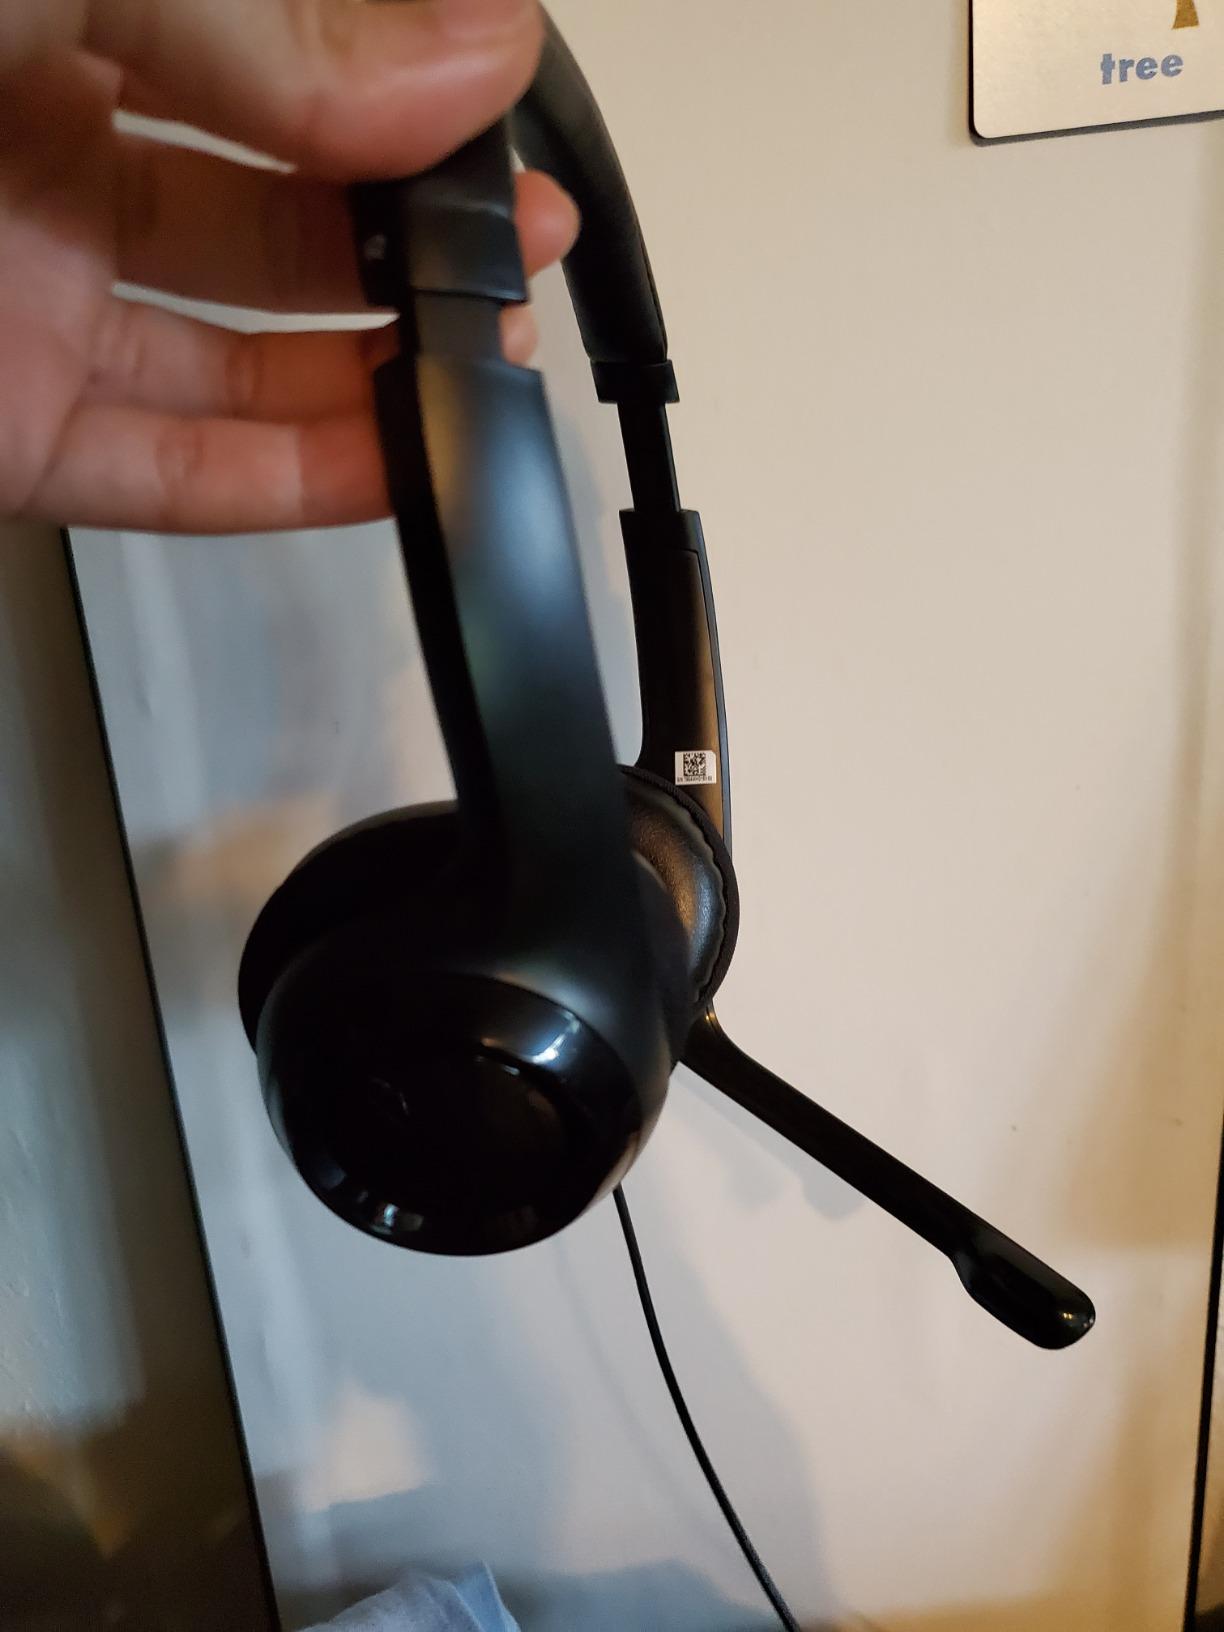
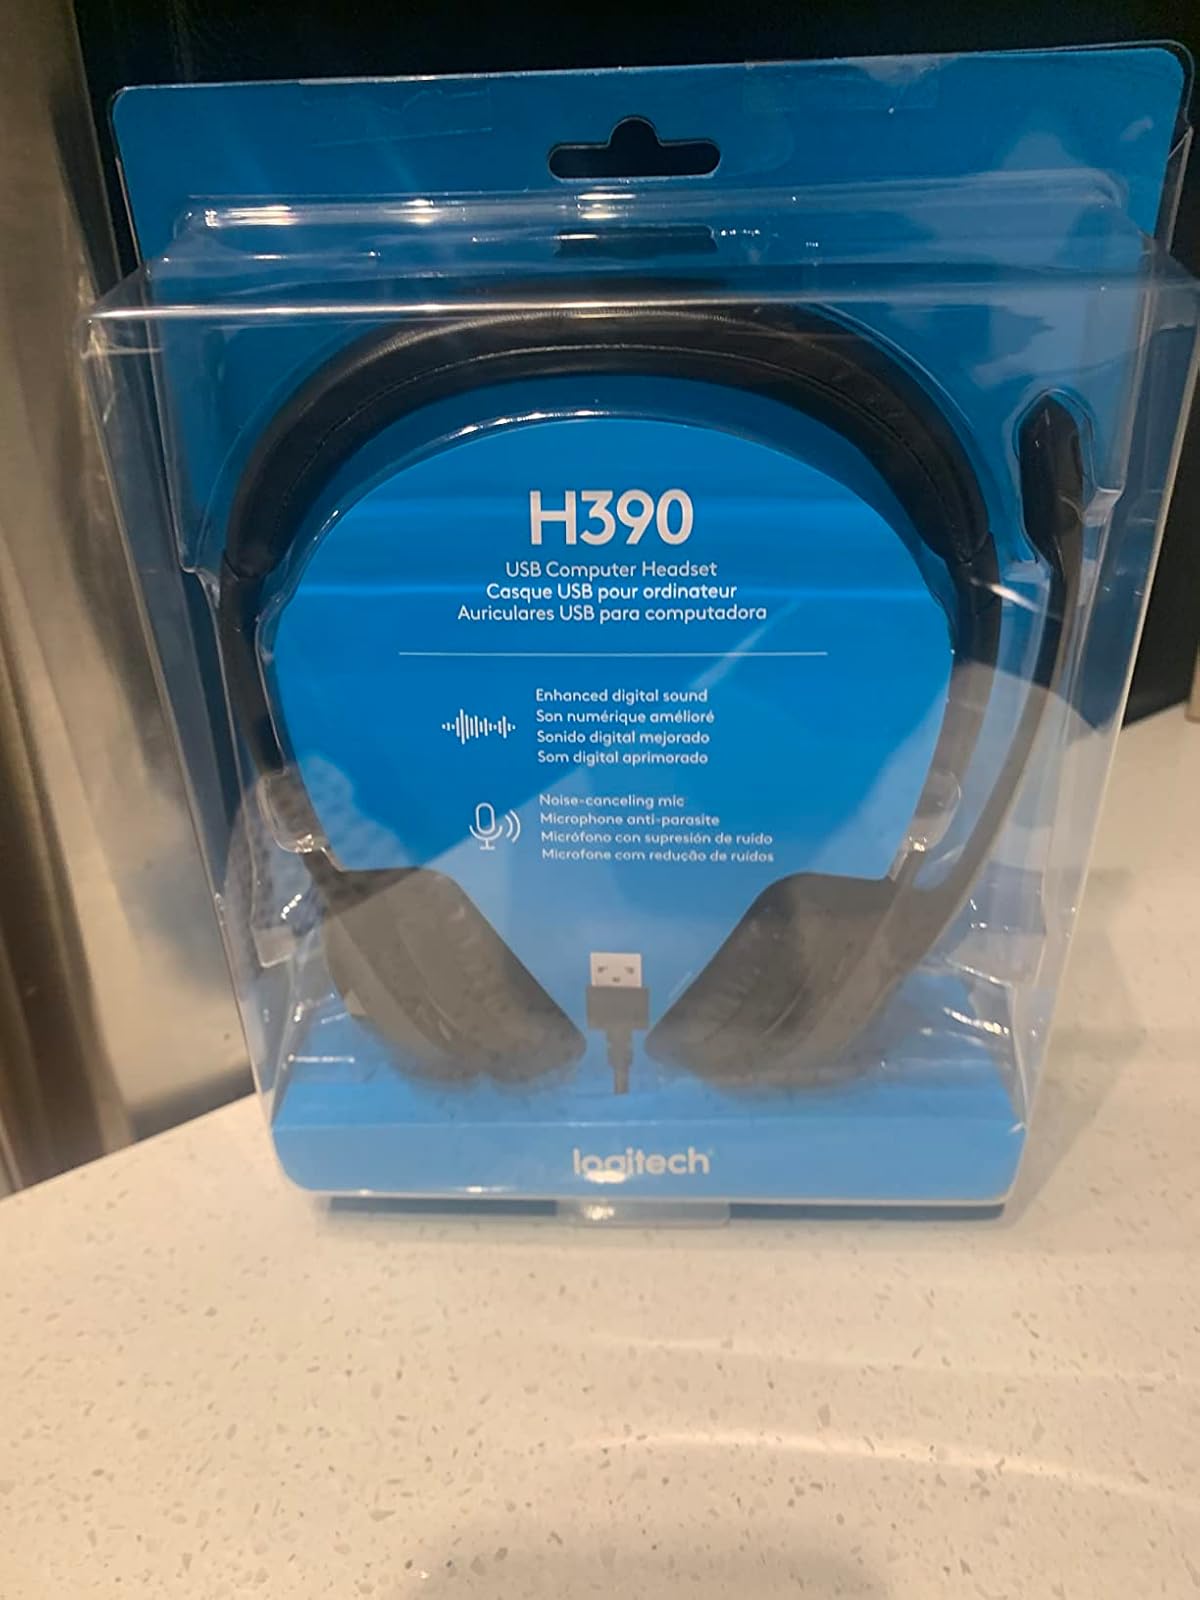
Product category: headphones
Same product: yes